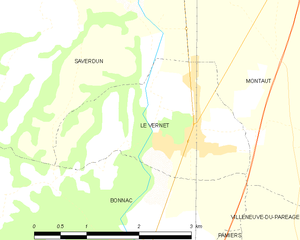
Carte des communes françaises: Le Vernet